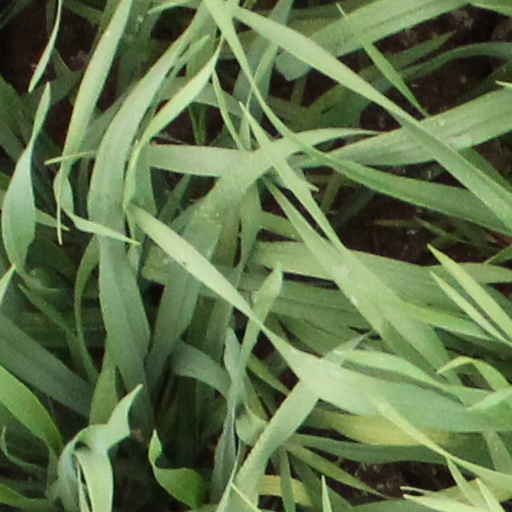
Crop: wheat